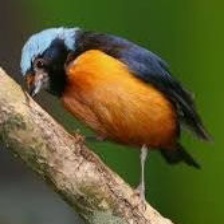
Species: ANTILLEAN EUPHONIA
Scientific name: EUPHONIA MUSICA